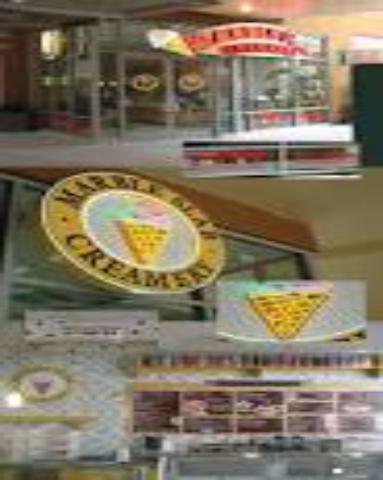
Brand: Marble Slab Creamery
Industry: Food